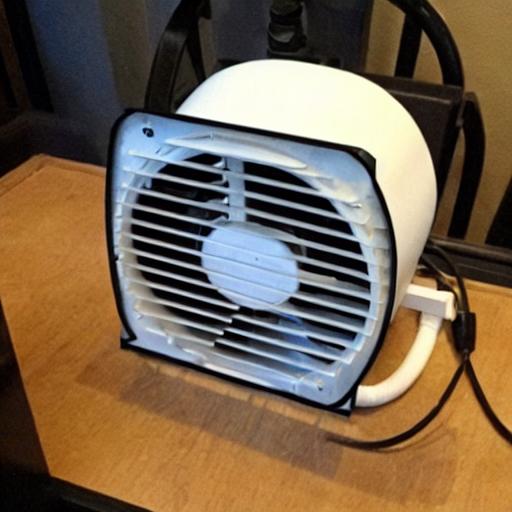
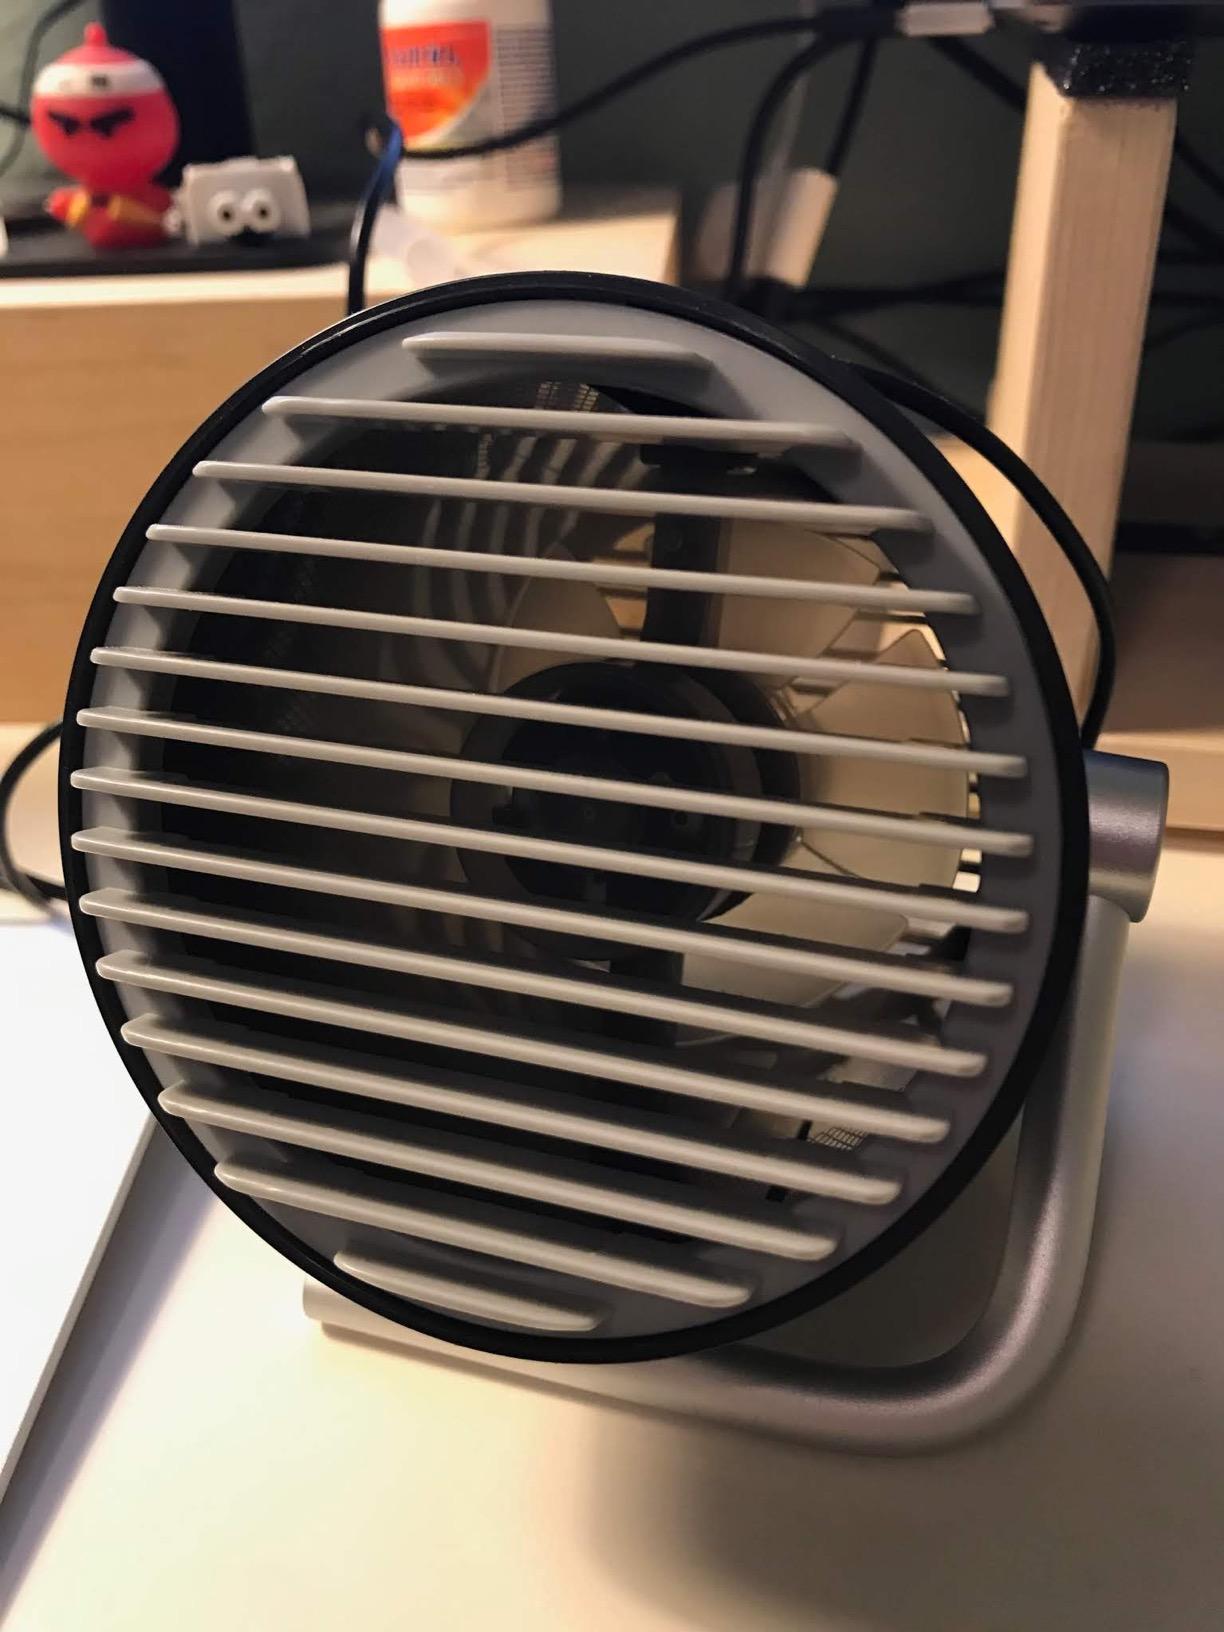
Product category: fan
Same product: no